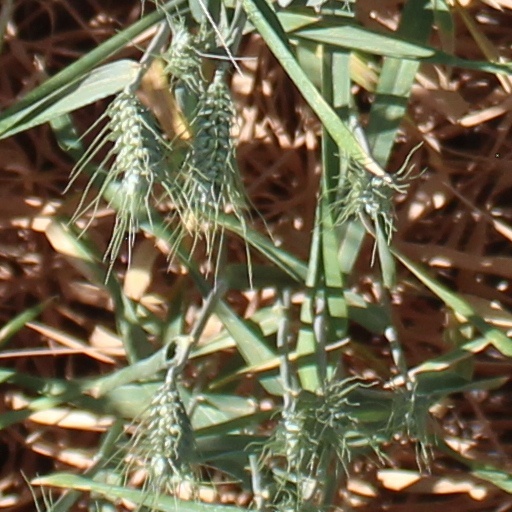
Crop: wheat